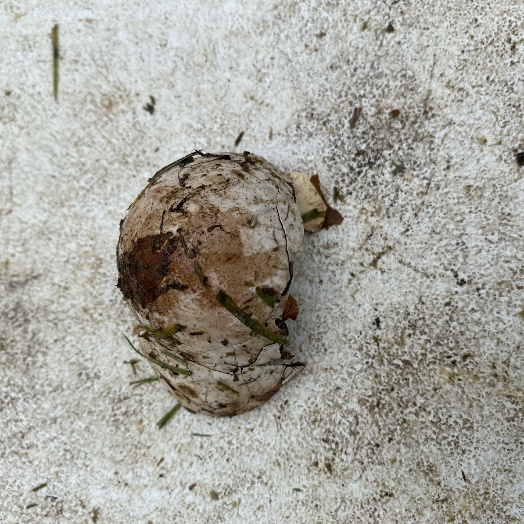
Label: Food Organics